Look at Me (novel)

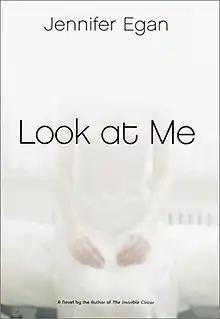

Look At Me (2001) is a novel by American writer Jennifer Egan. It was a National Book Award Finalist. The novel was described in The New Yorker as "an energetic, unorthodox, quintessentially American vision of America," and in Kirkus Reviews as "a surprisingly satisfying stew of philosophy, social commentary, and storytelling."